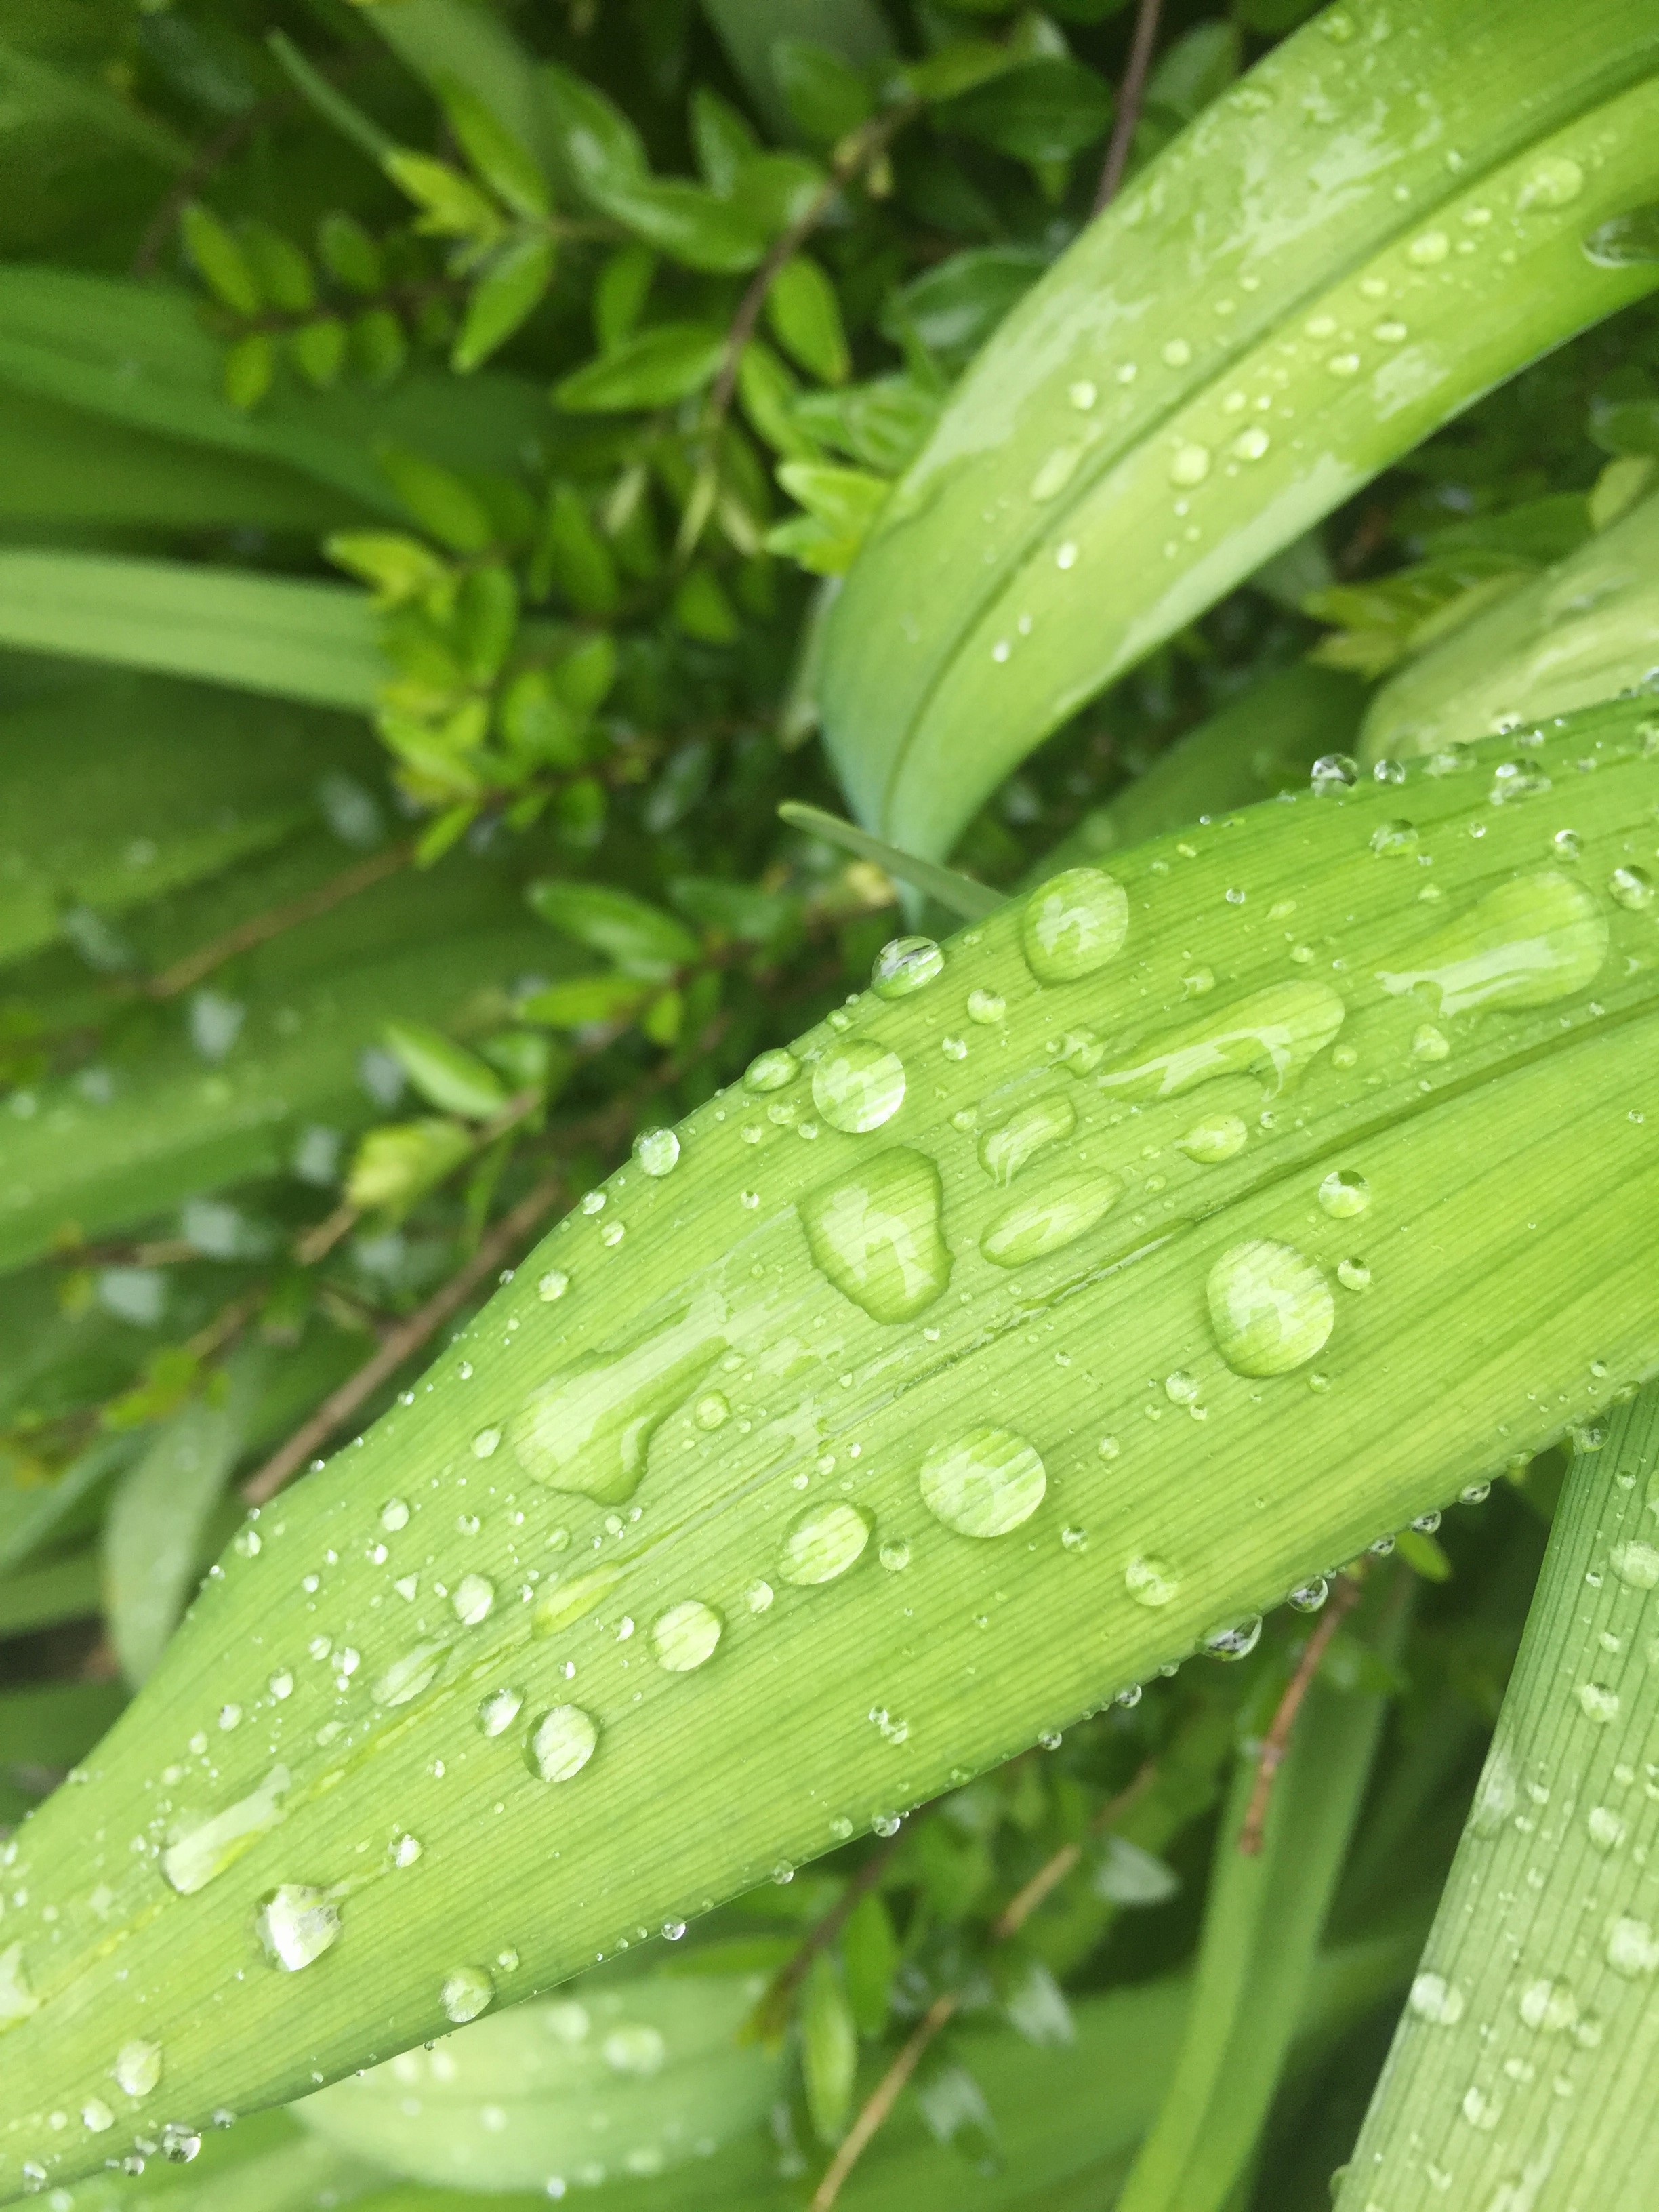
nature, drop, dew, plant, rain, leaf, flower, green, produce, botany, close, flora, drip, close up, leaves, moisture, macro photography, flowering plant, plant stem, land plant